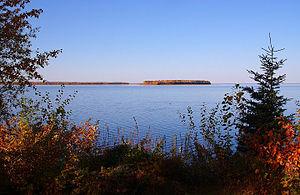
Le lac La Loche est un lac du nord-ouest de la Saskatchewan au Canada situé au sud du lac Athabasca près de la frontière de l'Alberta.